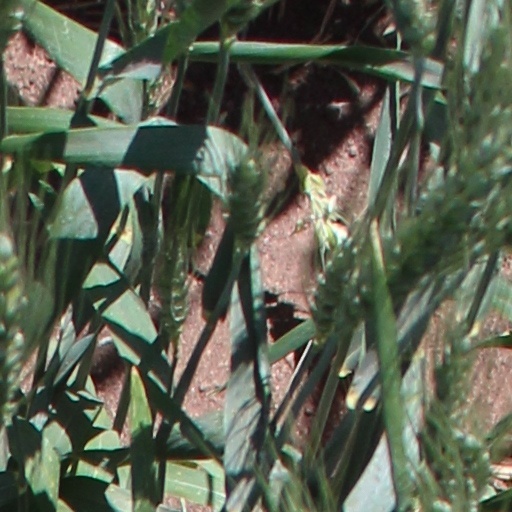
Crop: wheat